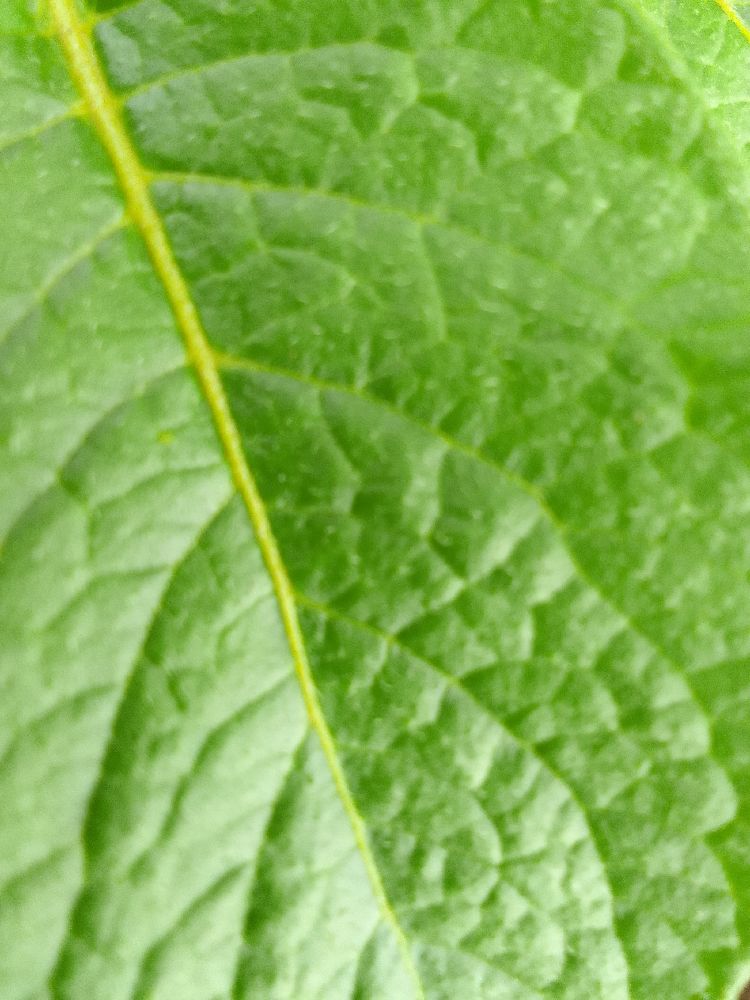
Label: Healthy